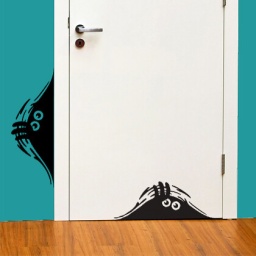
Closed simple white door in home interior